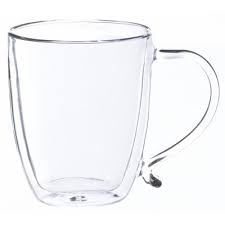
Waste category: glass